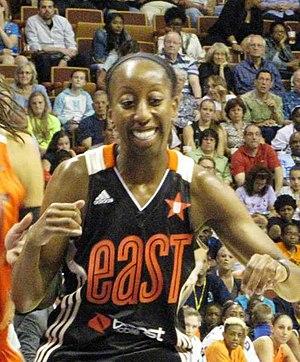
Allison Hightower, née le 6 avril 1988 à Arlington, est une joueuse américaine de basket-ball de 1,78 m jouant au poste d'arrière.